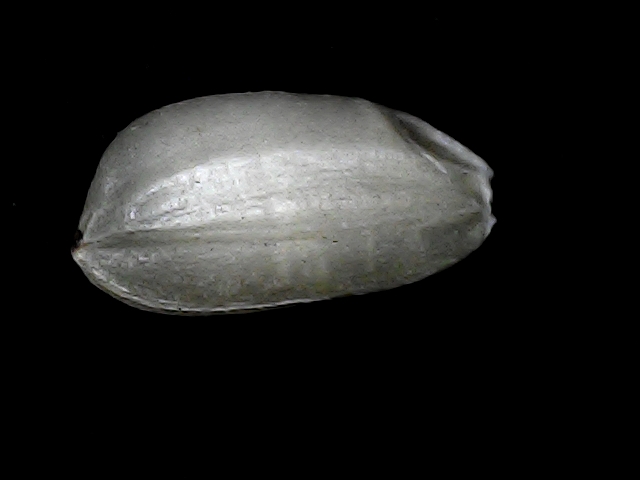
Rice variety: BD33